Canning Highway

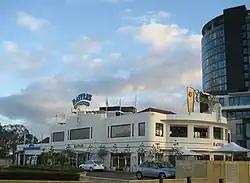
The Raffles Hotel

One of the most enduring sights on Canning Highway has been the Raffles Hotel at night-time, with its ornamental lighting and an iconic animated rooftop neon beer sign (for many years advertising Swan Lager). It is situated in Applecross adjacent to Canning Bridge. The hotel has reopened with a pub and a bottle shop called Raffles Liquor Merchants. The Raffles later swapped to two beer advertising neon lights, one for Victoria bitter and one large one advertising Crown lager. Since at least 2015 however, the neon lights now advertise Asahi Super Dry.